Locarno

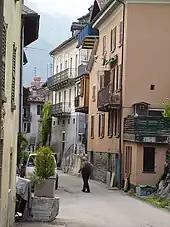
Old city of Locarno

Locarno has a population of . , 33.9% of the population are resident foreign nationals. Over the last 10 years (1997–2007) the population has changed at a rate of 3.7%.